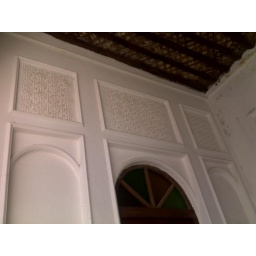
the decoration and the stained glass above the door of the banghala